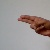
The image shows a hand gesture representing the letter 'H' in Indian Sign Language.